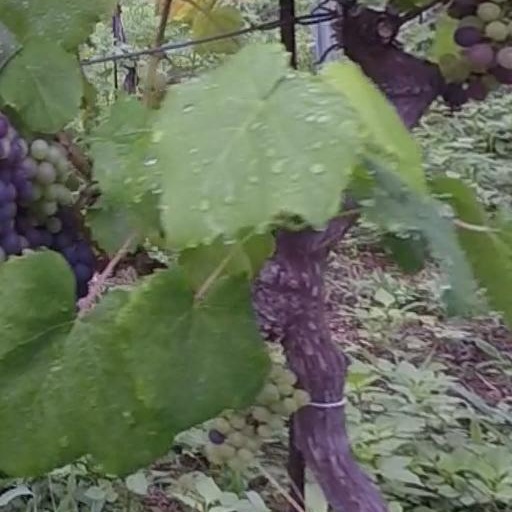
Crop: grape